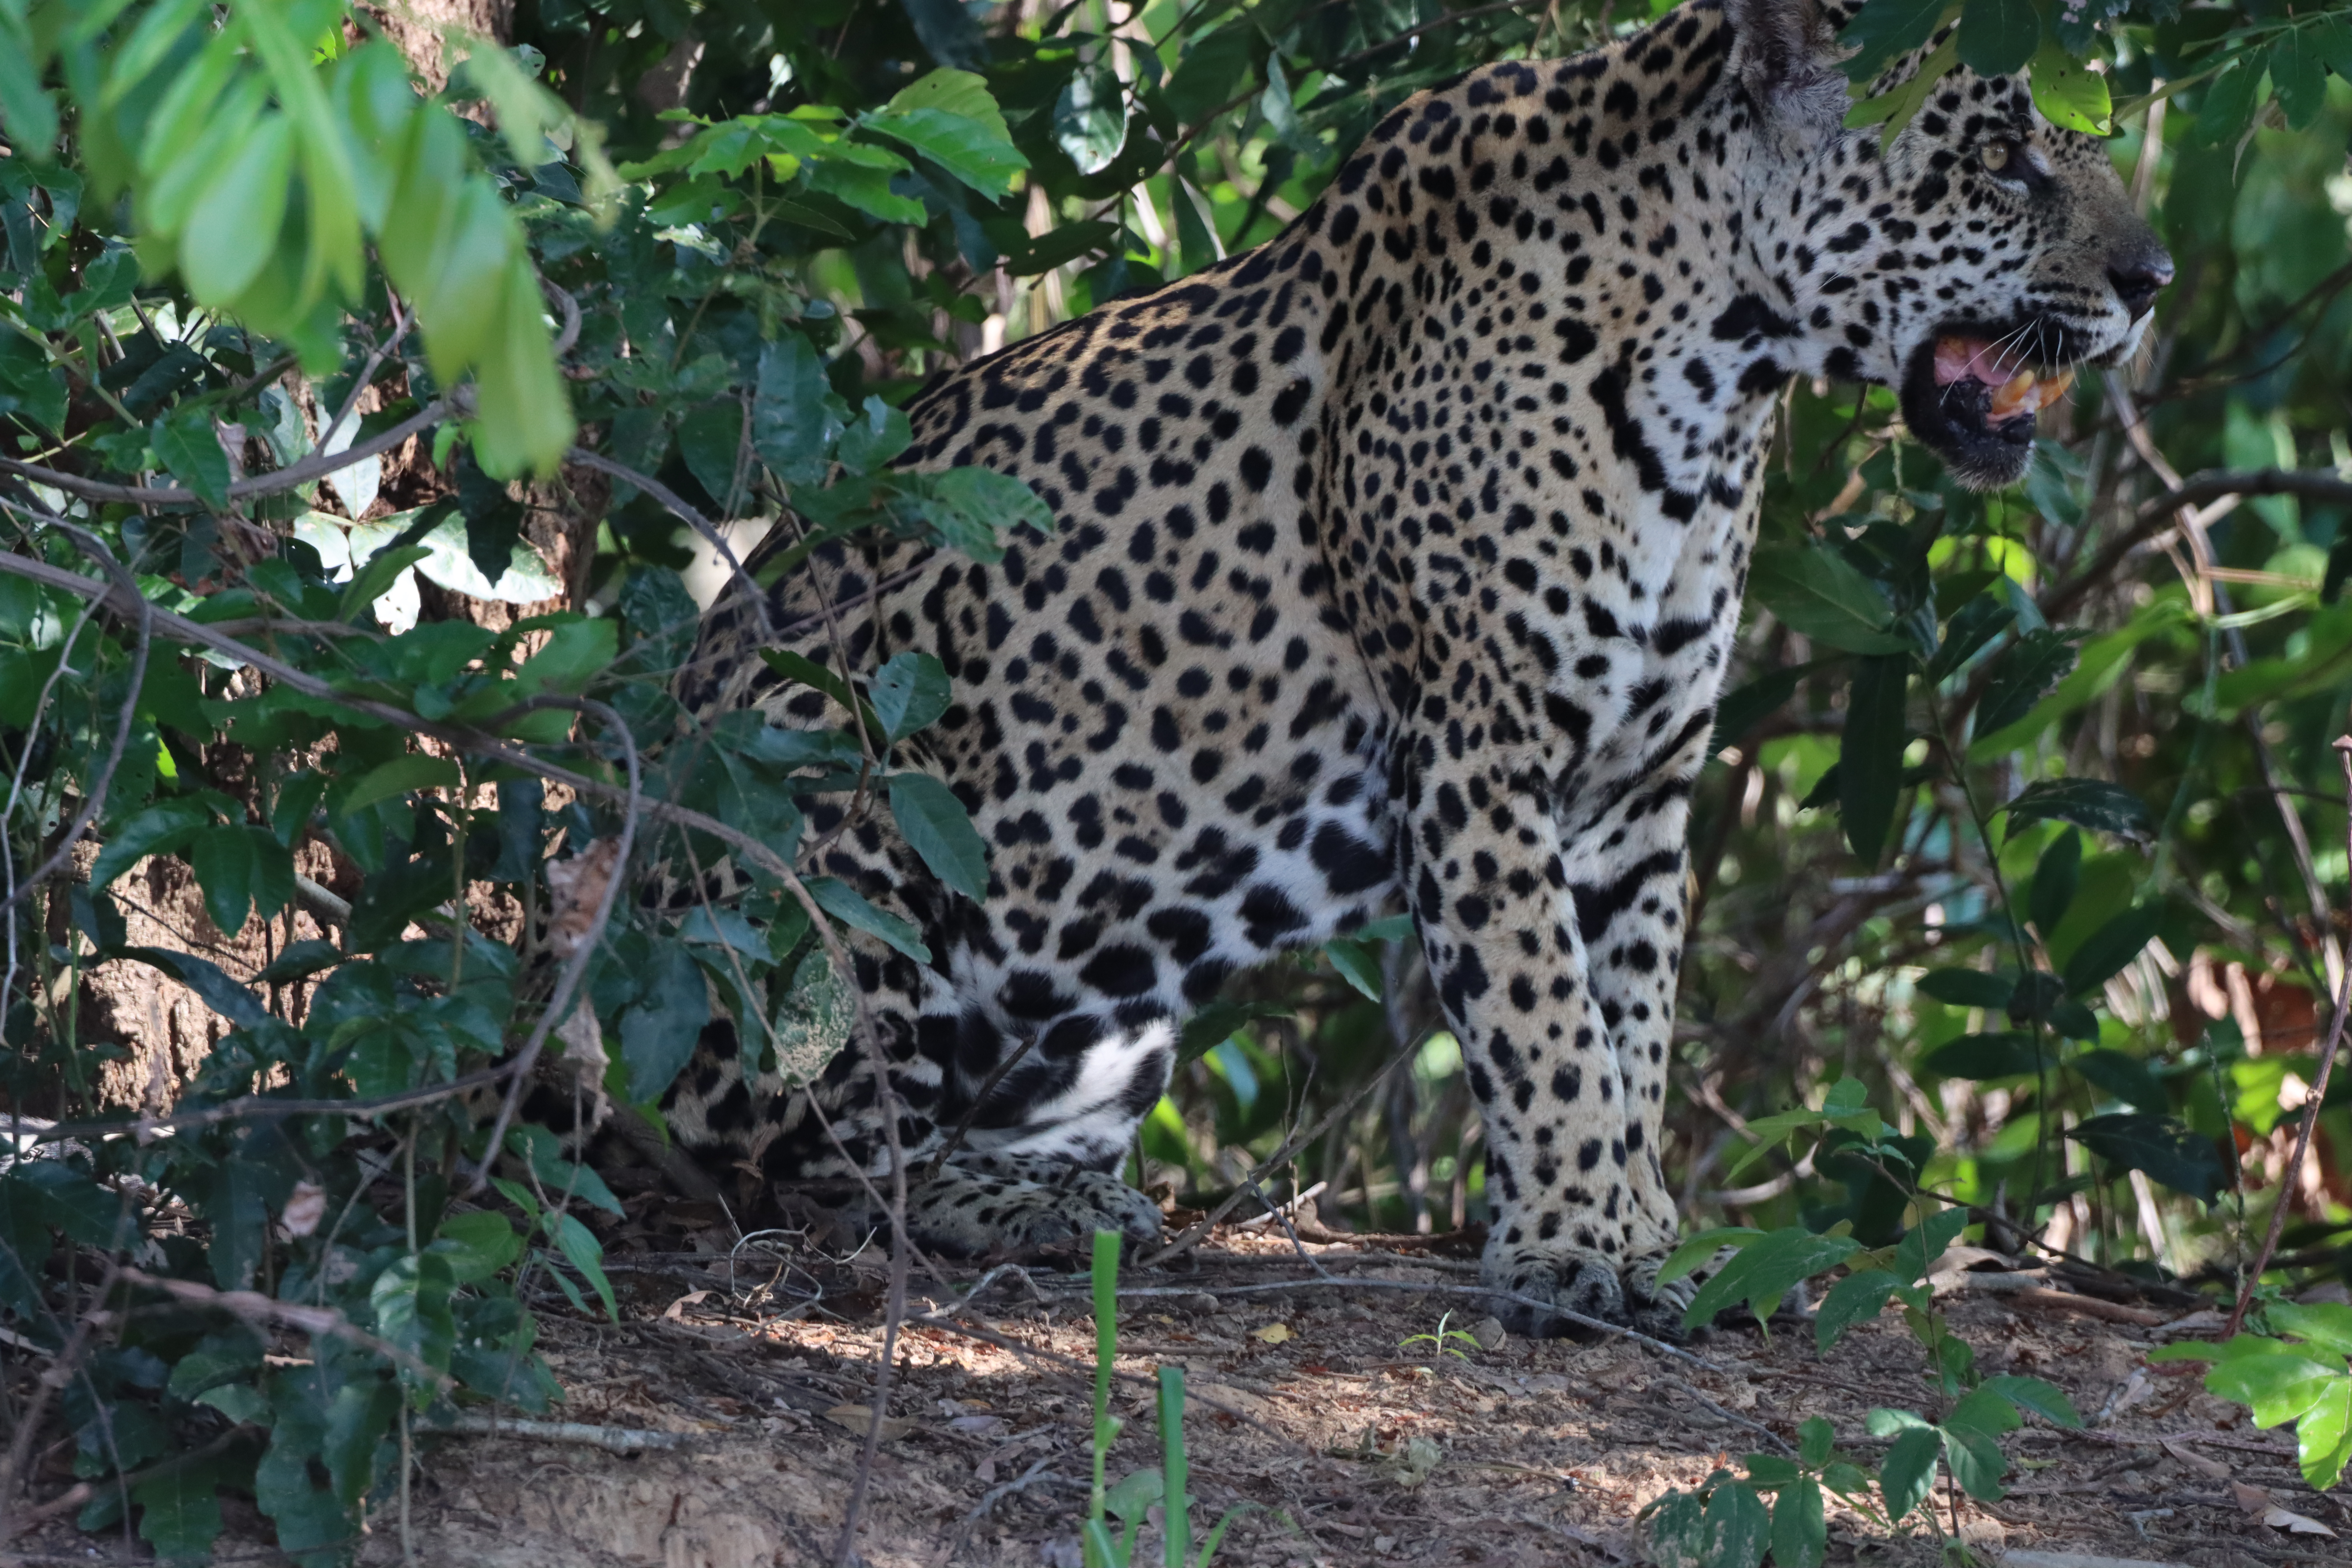
Jaguar: Katniss